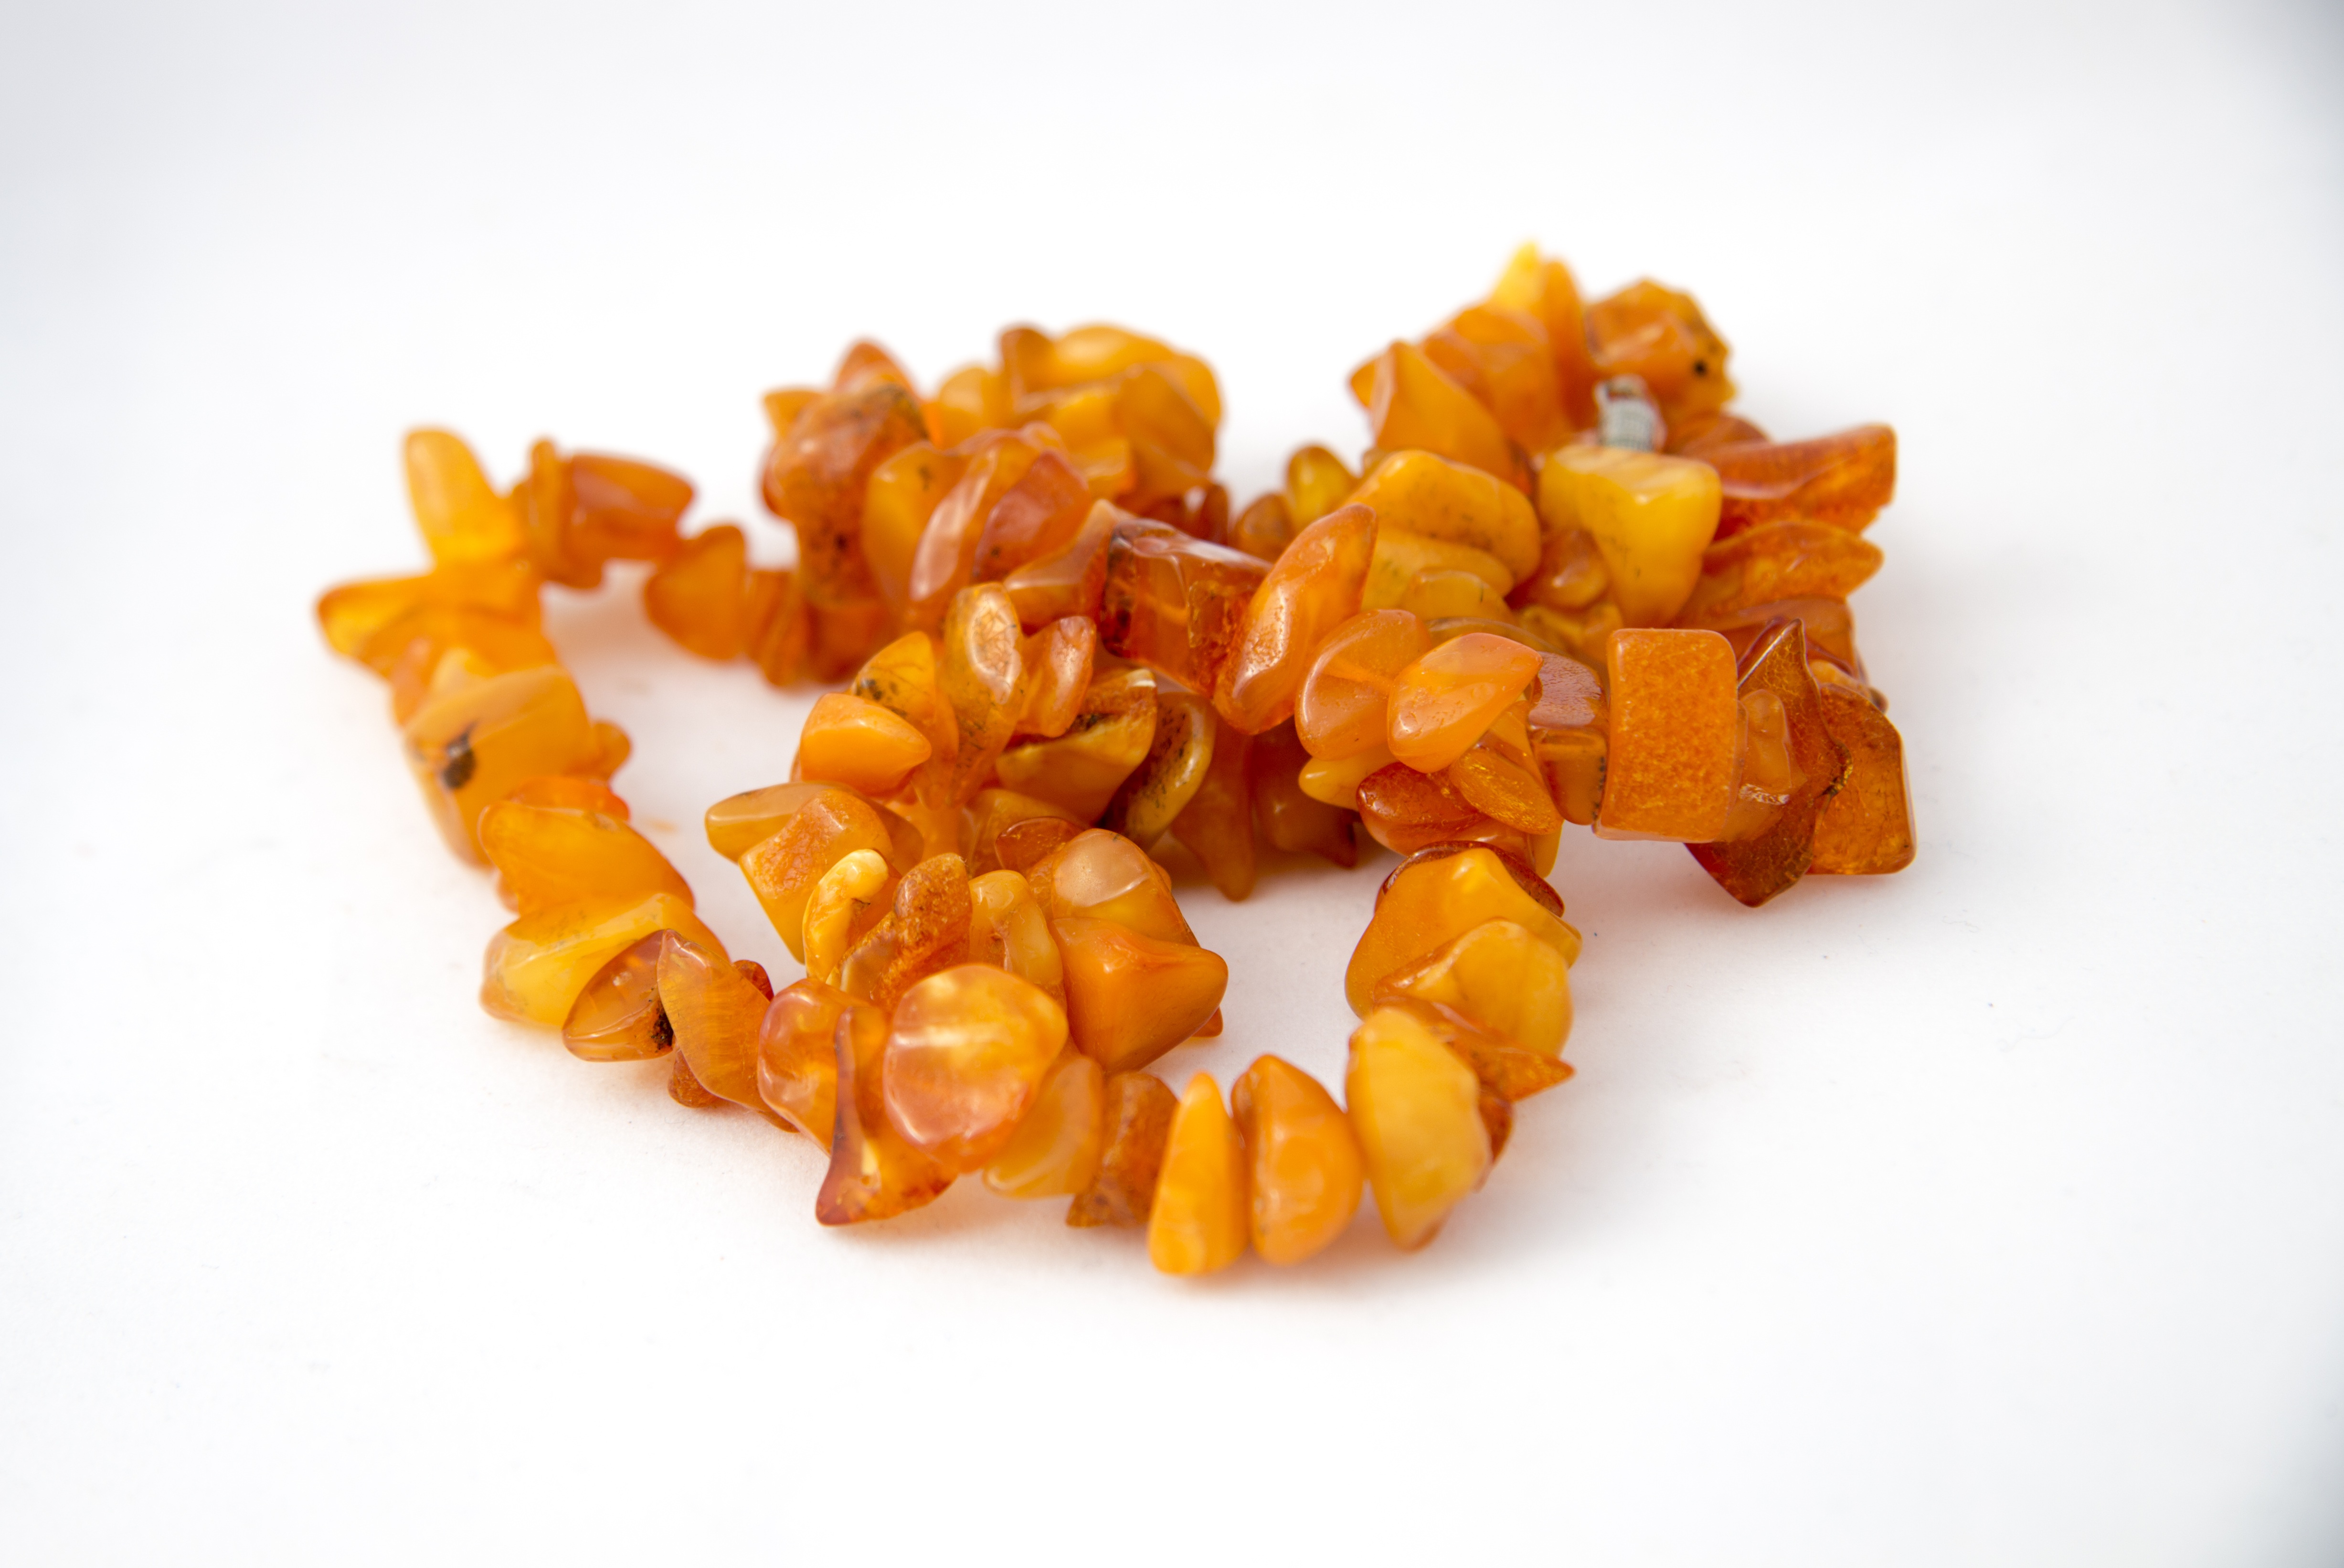
plant, fruit, orange, food, produce, vegetable, bracelet, stones, beads, amber, chaplet, snack food